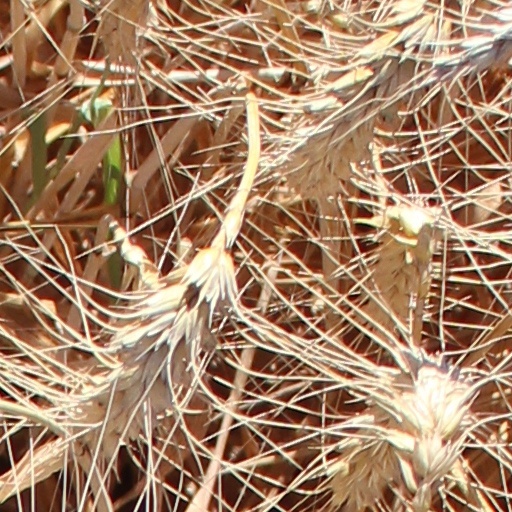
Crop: wheat